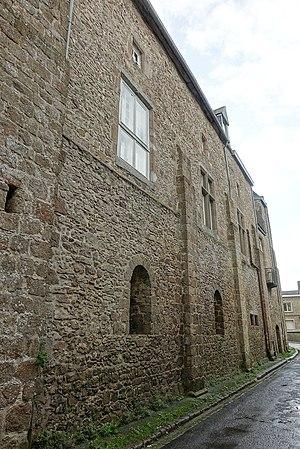
Grand Doyenné d'Avranches
Avranches est une commune française située dans le département de la Manche en Normandie, peuplée de 10 155 habitants.